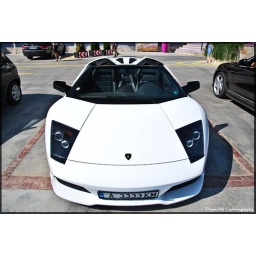
Great looking car spotted in the harbour of Sveti Vlas, Bulgary